Park Place (Vancouver)

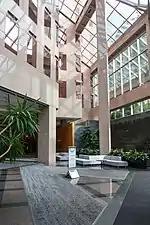
Entrance lobby

The building is located at the corner of Burrard Street and Dunsmuir Street, across the street from the Burrard SkyTrain station. Although the building only uses 35% of the site, at it is the largest office building in British Columbia. The rest of the site is dedicated to open green space, including water features and a small amphitheatre.